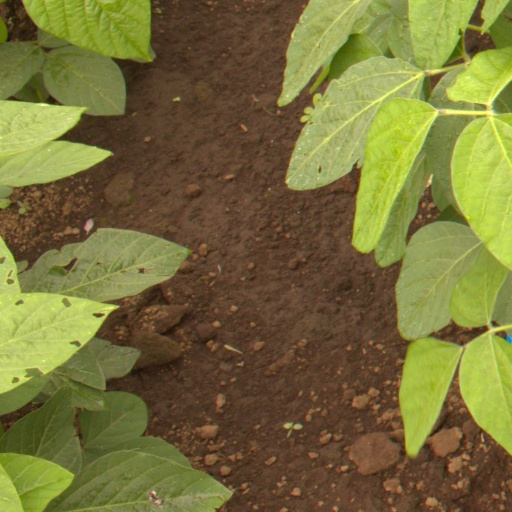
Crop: soybean